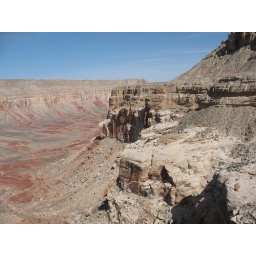
Looks hot but, the hill top was in the low 50's. Temps in the canyon were in the 60's Perfect